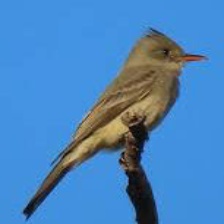
Species: GREATER PEWEE
Scientific name: CONTOPUS PERTINAX